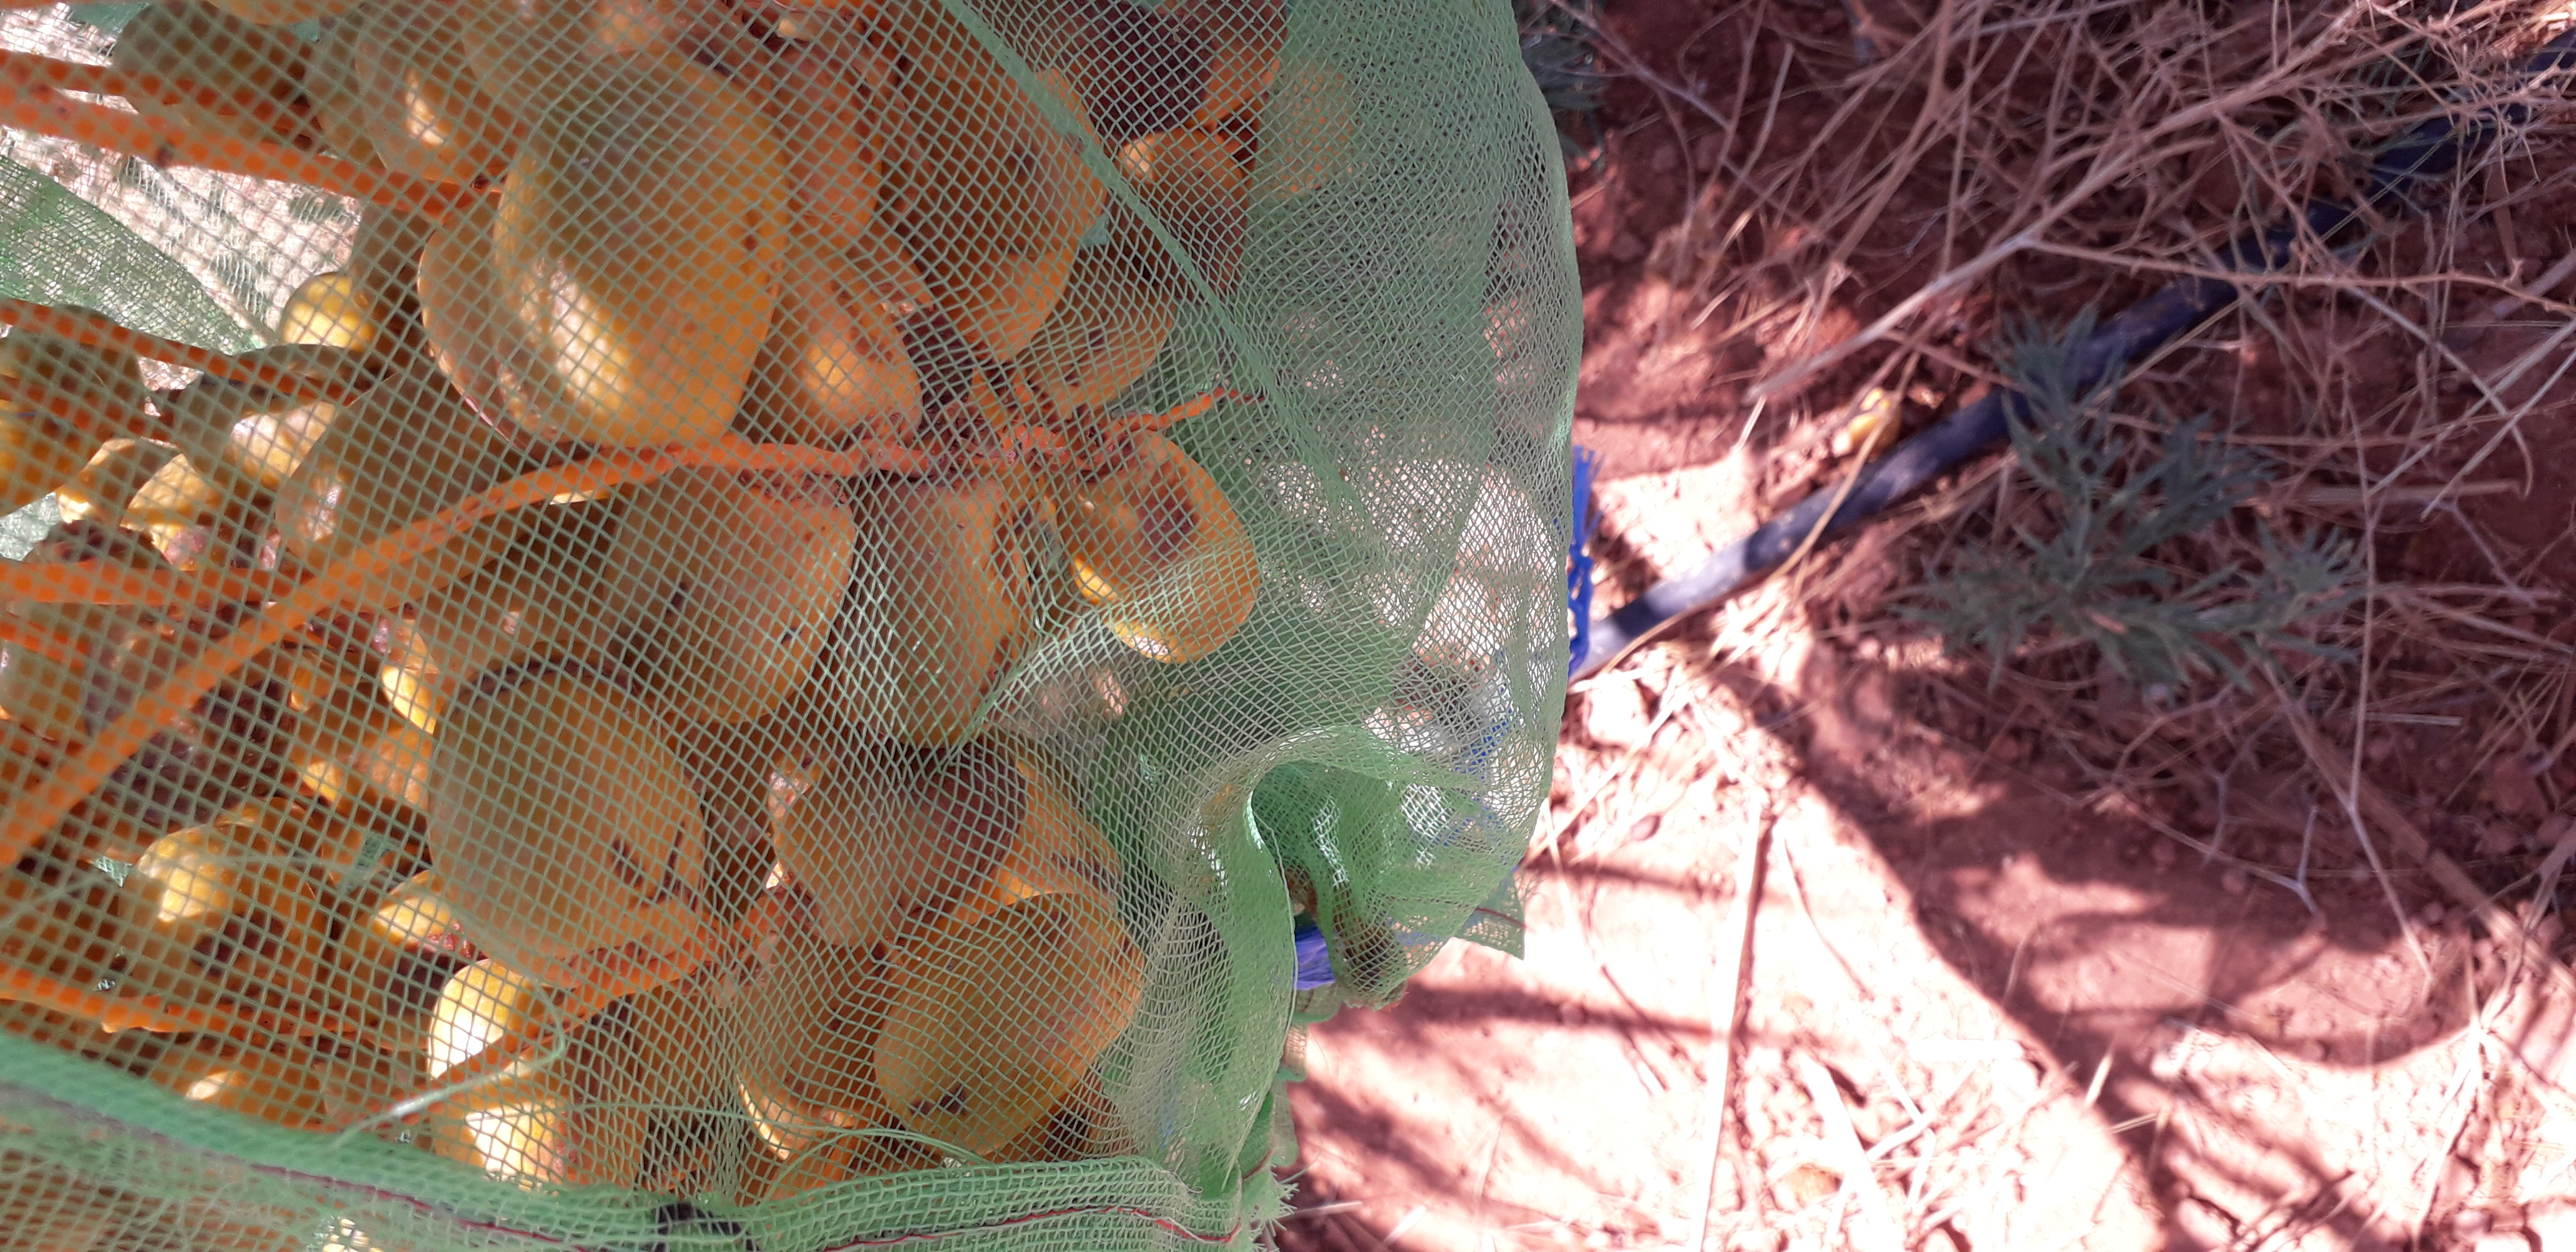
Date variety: Boufagous